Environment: real
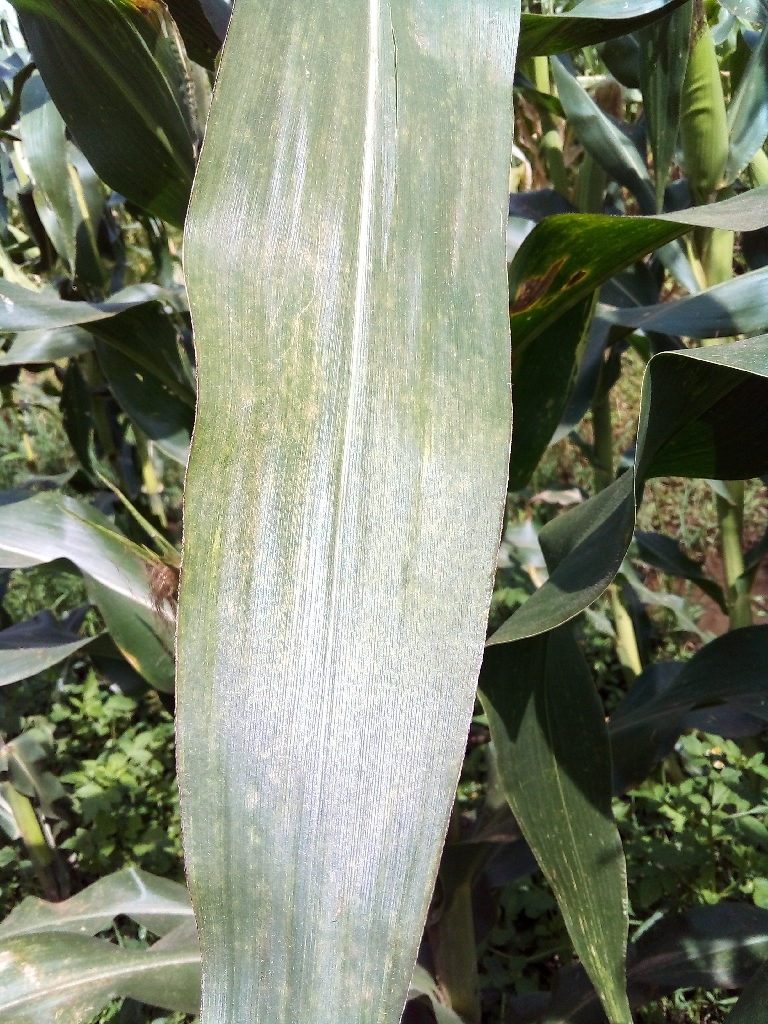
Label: healthy